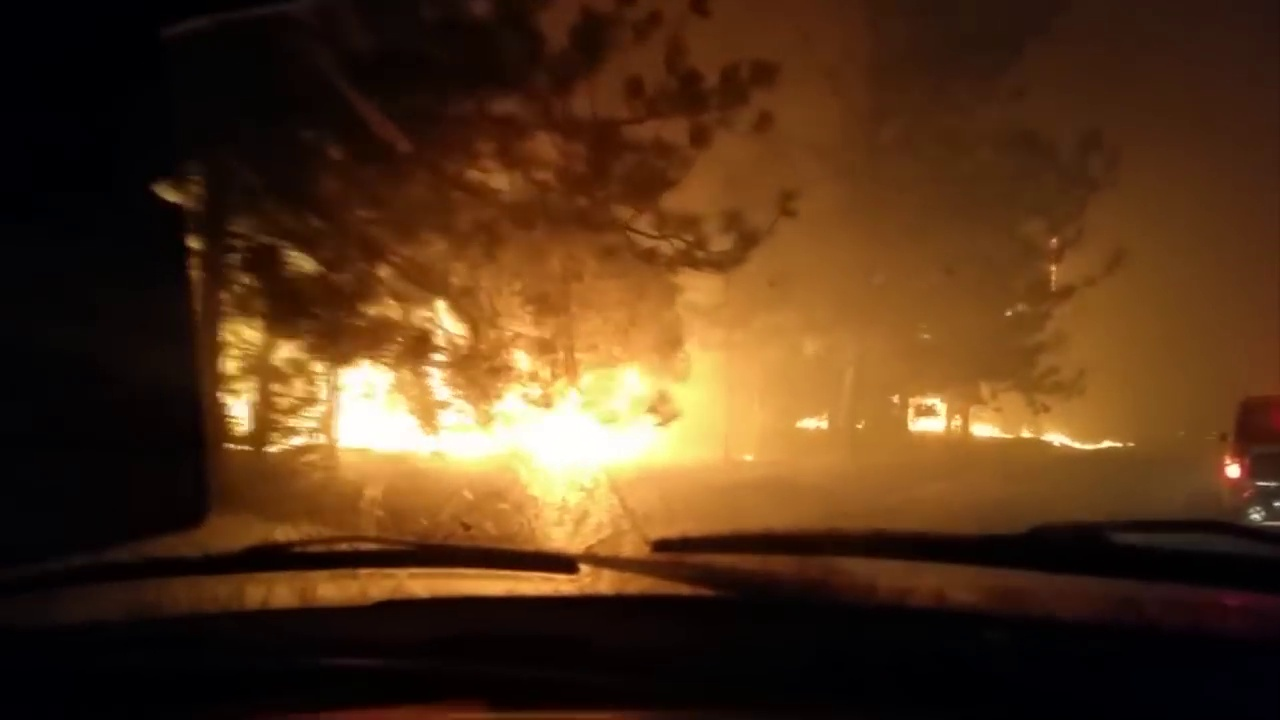
Fire: yes
Smoke: no